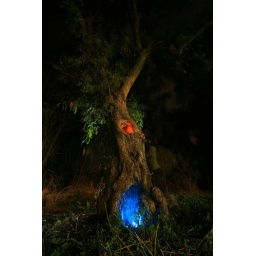
Orange &amp;quot;gelled&amp;quot; (scrap orange paper) flash and blue &amp;quot;gelled&amp;quot; (scrap blue paper) LED flashlight in base. Ungelled flashes behind tree.